Sketchbook (manga)

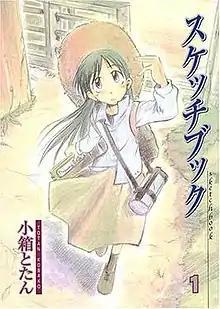
Cover of the first manga volume

is a Japanese manga series written and illustrated by Totan Kobako. First serialized in the April 2002 issue of "Monthly Comic Blade", the individual chapters were collected and published by Mag Garden until June 2019. Chapters also appeared in "Comic Blade Masamune". An anime television series adaptation, under the title "Sketchbook ~full color's~", aired in Japan between October 2 and December 25, 2007. The story revolves around a group of high school students, mostly female, in the art club at their high school. The main character is a young, shy and quiet girl named Sora Kajiwara who goes through life at her own pace.